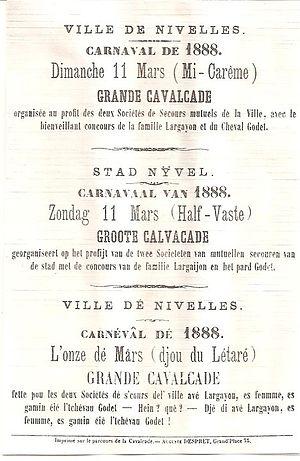
1888 - affiche du carnaval de Nivelles
Le carnaval de Nivelles est l’un des plus importants de Belgique. Il est le plus ancien carnaval de la province du Brabant wallon. Il accueille de nombreux chars, groupes folkloriques dont les célèbres « Gilles » et les géants nivellois. Le carnaval aclot est surtout célèbre pour ses sociétés de gilles et ses sociétés de fantaisies qui attirent la foule comme dans le Hainaut et plus particulièrement dans la région du Centre limitrophe. Il se déroule sur quatre jours lors du dimanche des Brandons : il commence le premier samedi de Carême pour se finir le mardi suivant.